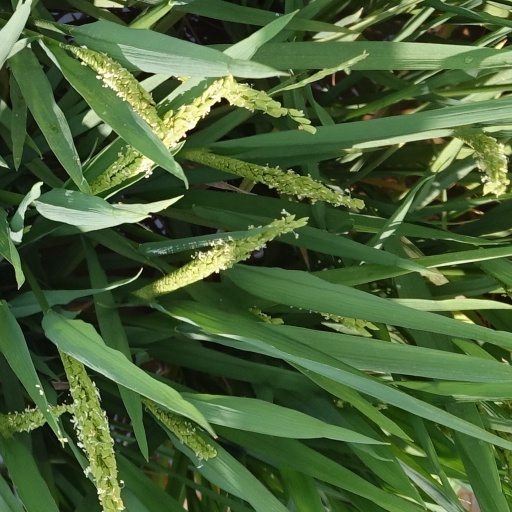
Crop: rice